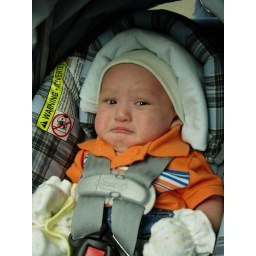
in the car seat again